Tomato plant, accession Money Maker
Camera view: horizontal (90 deg, fisheye); turntable rotation: 60 degrees
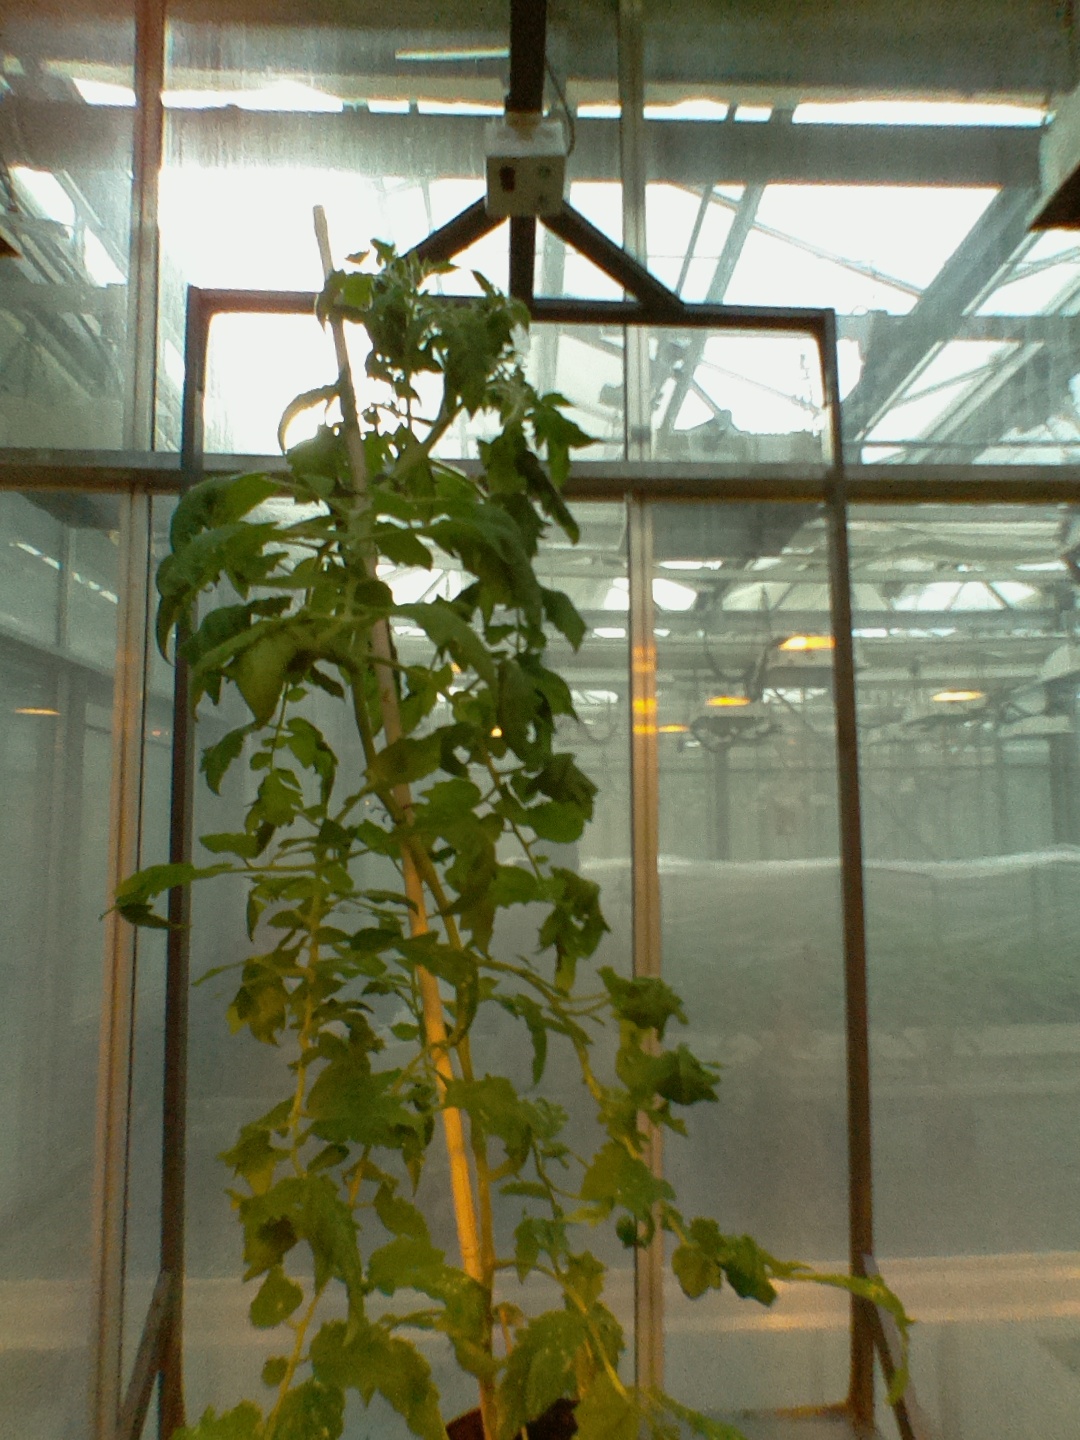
BBCH growth stage 67: Full flowering, 70%-80% of flowers open, more petals falling